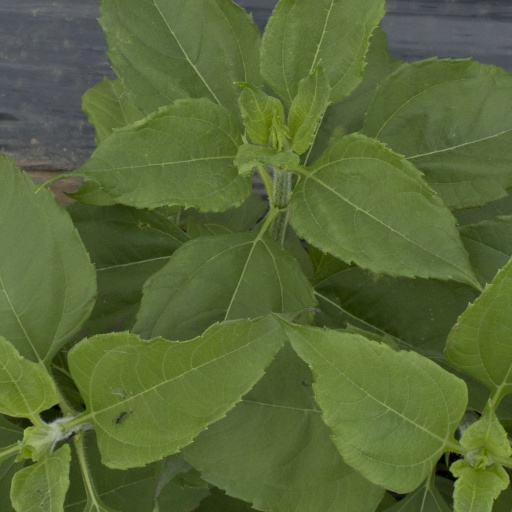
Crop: Jerusalem artichoke